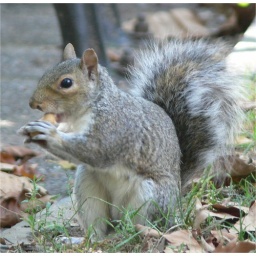
eating what the man in the green t-shirt had given him/her.